Julia A. Moore

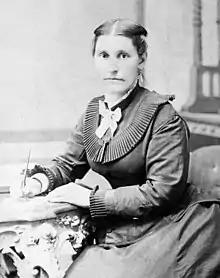
Moore, c. 1877

Julia Ann Moore (née Julia Ann Davis; December 1, 1847 – June 5, 1920) was an American poetaster. Like Scotland's William McGonagall, she is best known for writing notoriously bad poetry.